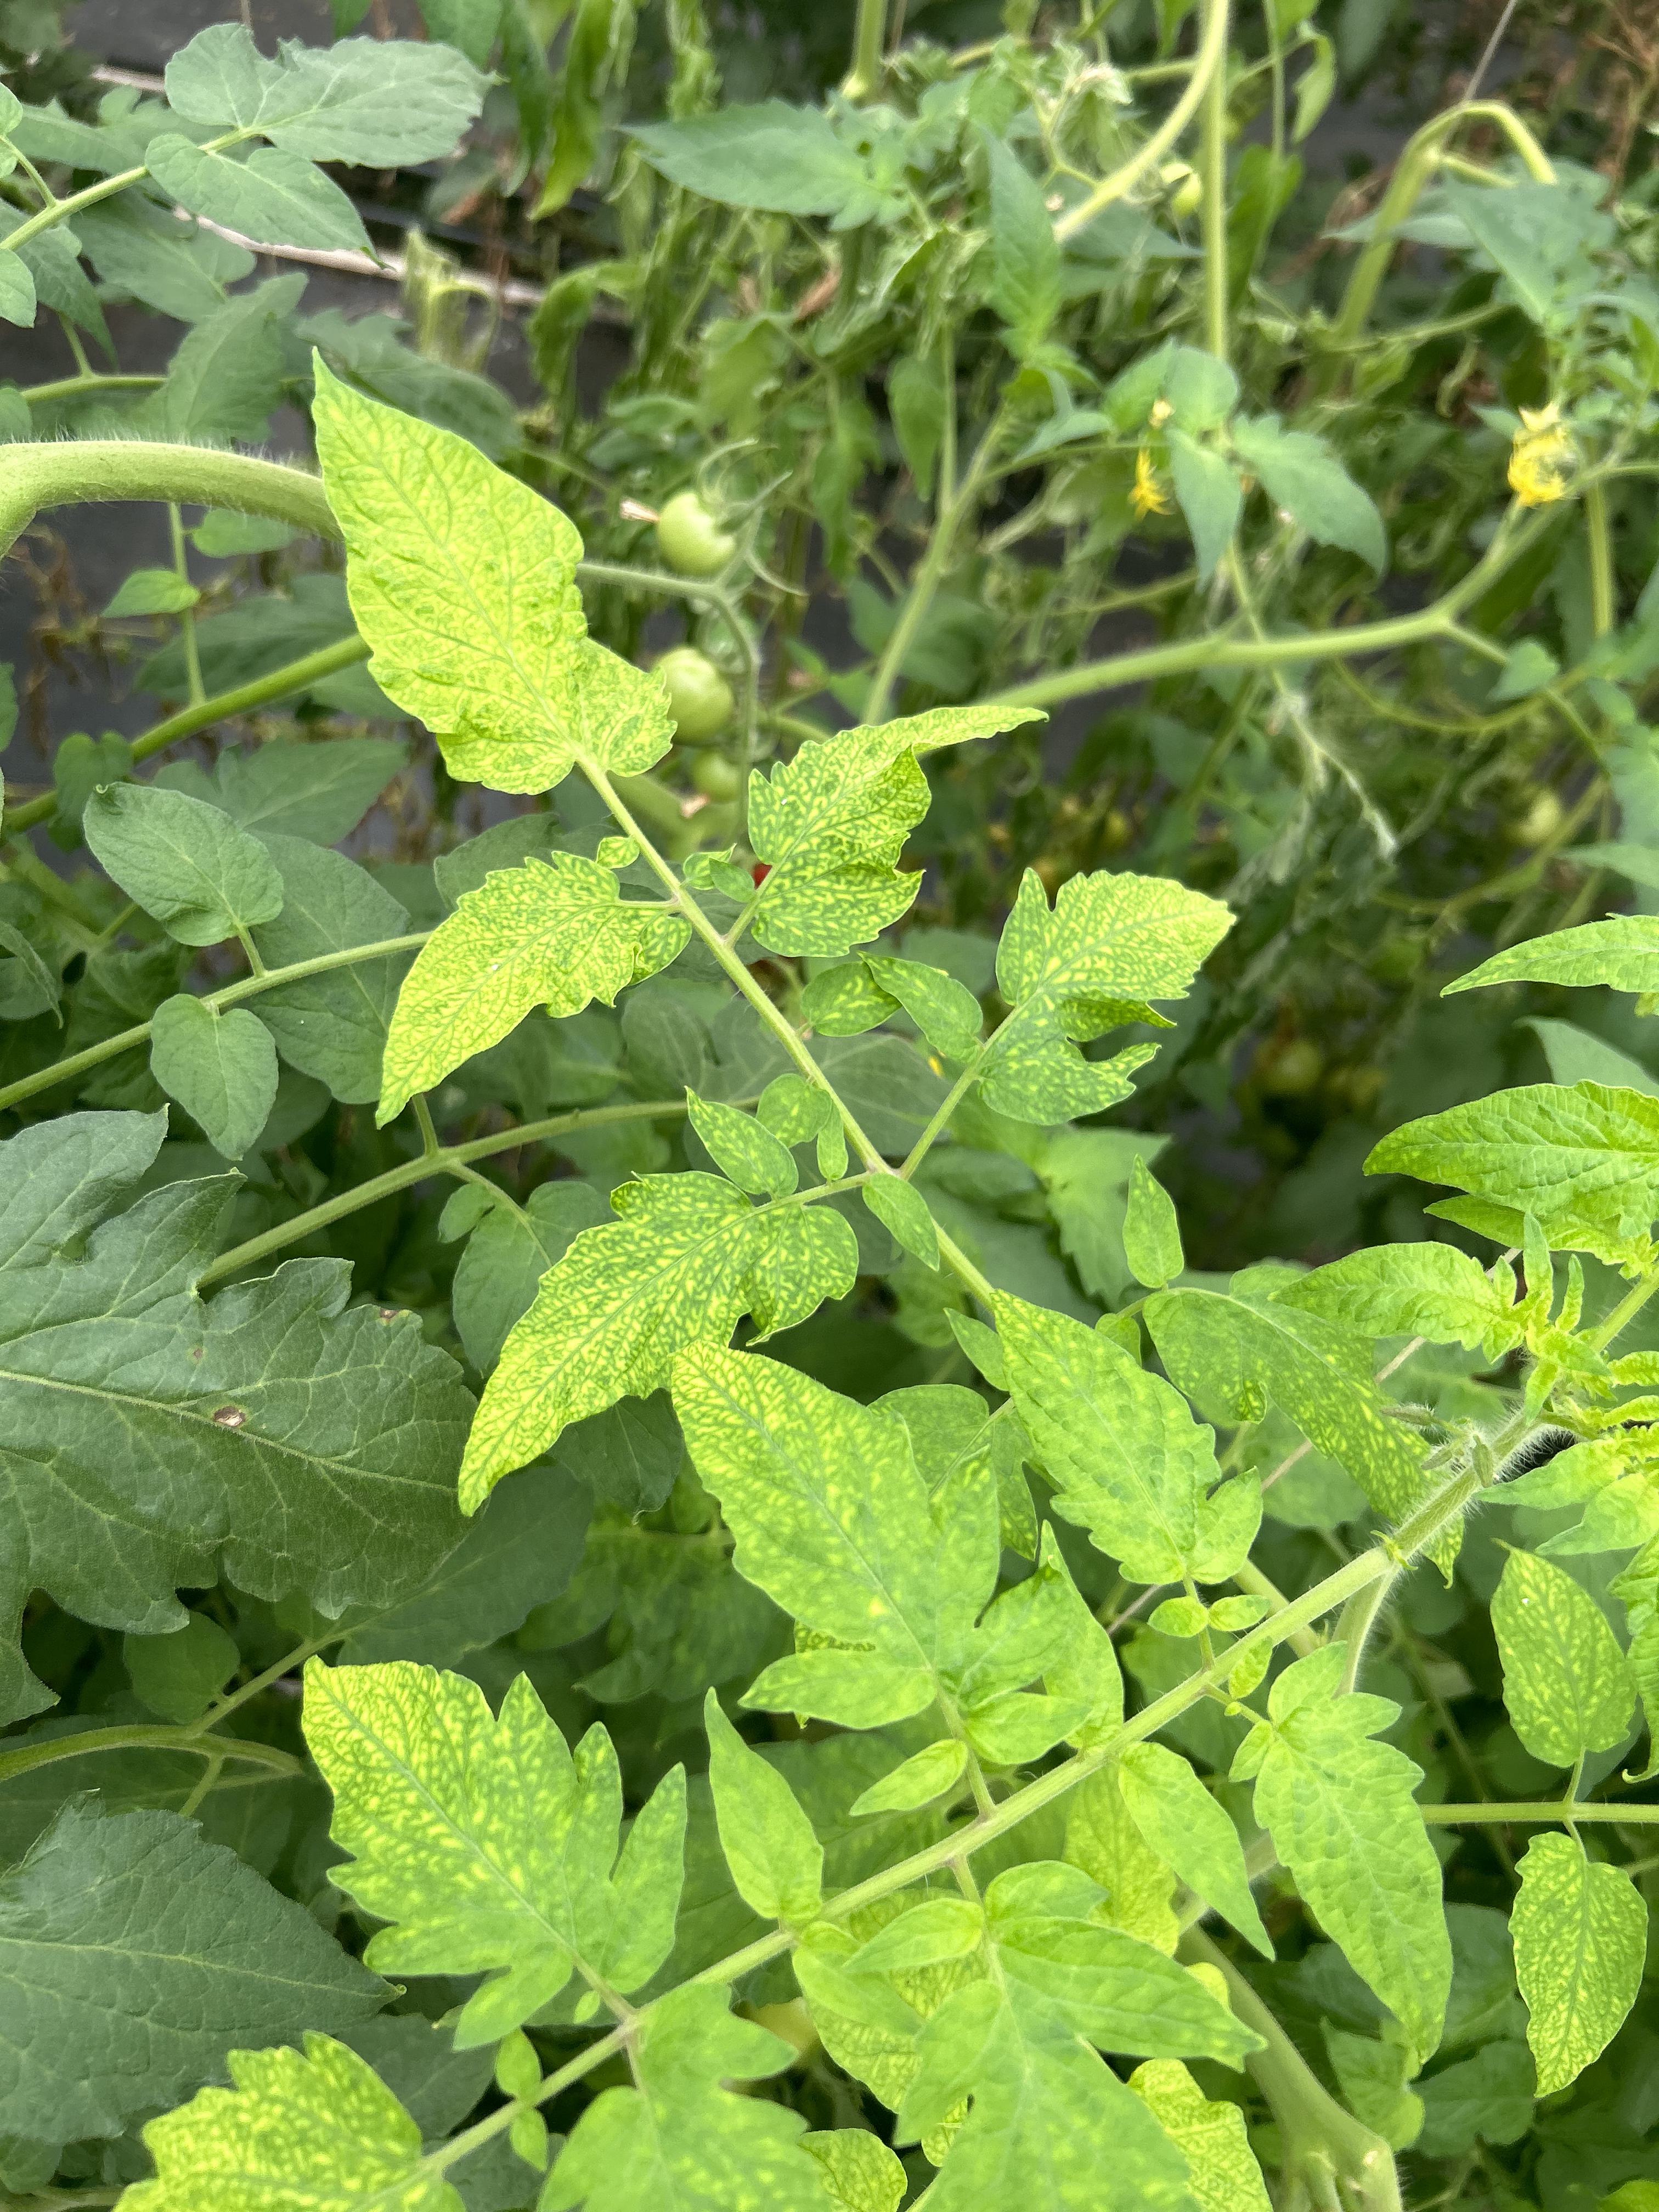
Disease: Viral